John Loughborough Pearson

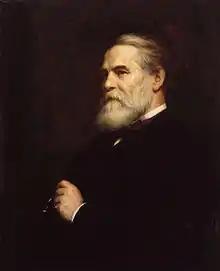
Portrait by Walter William Ouless, at the National Portrait Gallery (London).

John Loughborough Pearson (5 July 1817 – 11 December 1897) was a British Gothic Revival architect renowned for his work on churches and cathedrals. Pearson revived and practised largely the art of vaulting, and acquired in it a proficiency unrivalled in his generation. He worked on at least 210 ecclesiastical buildings in England alone in a career spanning 54 years.